Dutch elm disease

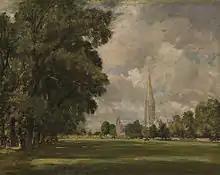
"Salisbury Cathedral from Lower Marsh Close", 1820, Andrew W. Mellon Collection, National Gallery of Art, Washington, D.C.

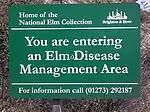
Sign on A27, Brighton

DED is spread in North America by three species of bark beetles (Family: Curculionidae, Subfamily: Scolytinae):